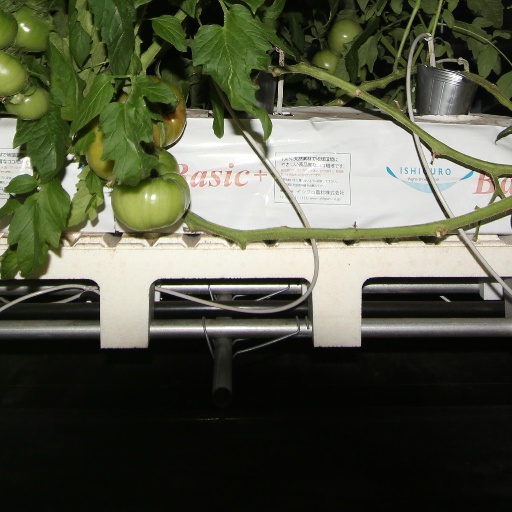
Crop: tomato